Versuni

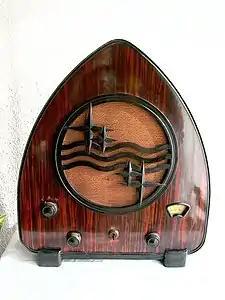
Philips radio receiver, Model 930A (1931)

While Philips' first product was manufactured in 1891, the first product that would fit in the Consumer Electronics division was a television, experimentally manufactured in 1925. In 1927, Philips began producing radios. Only five years later, Philips had sold one million of them. One other major product release came in 1963, when the Compact Cassette was introduced.